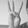
ASL letter: W